It Happened at the Police Station

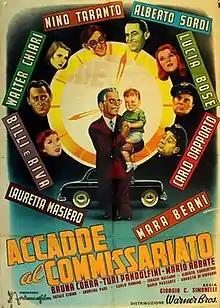

It Happened at the Police Station (Italian: Accadde al commissariato) is a 1954 Italian comedy film directed by Giorgio Simonelli and starring Nino Taranto, Alberto Sordi and Walter Chiari.